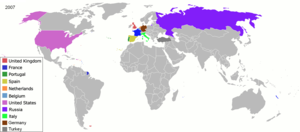
La colonisation est une expression utilisée dans différents contextes, mais toujours dans le sens du peuplement et de l’occupation d'un espace. À l'origine, il s'agissait de décrire des processus historiques et des faits qui ont varié au cours de l'histoire. Enjeu majeur à l'origine de la géopolitique mondiale et pièce majeure de l'Histoire, la colonisation désigne alors la conquête de territoires et son peuplement par un pays. Cependant, la biogéographie du XIXᵉ siècle a utilisé le terme pour décrire ce type de relation de tout être vivant dans son milieu naturel, notamment les animaux, les plantes, et les micro-organismes. Un autre sens est l'action de mise en tutelle d'un territoire moins développé et peu peuplé par les ressortissants d'une métropole. Le but pouvant être de l'occuper et d'en exploiter les richesses. En pratique, les processus de colonisation ont pu être de caractère économique, politique, militaire ou culturel, ou se manifester d'autres manières ; voire se développer de manière violente ou pacifique.